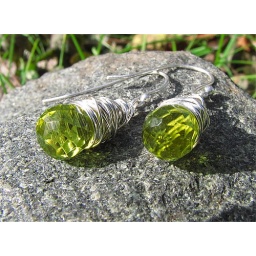
Argentium silver and cut glass in a great grassy green shade.